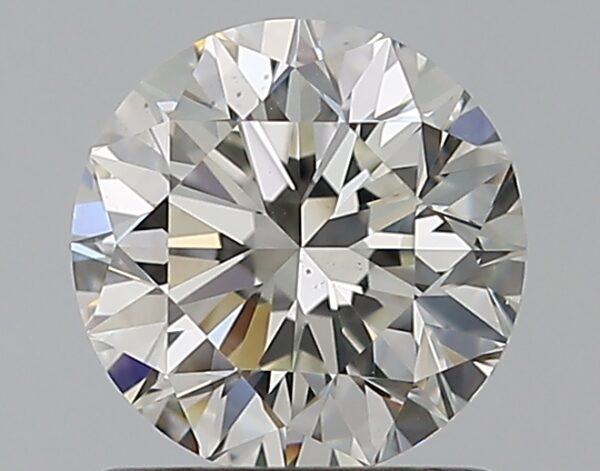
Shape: round
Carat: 1
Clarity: VS2
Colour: I
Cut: VG
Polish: EX
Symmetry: EX
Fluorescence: N
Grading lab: GIA
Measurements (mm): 6.21 x 6.25 x 4.04